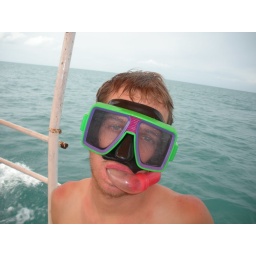
snorkeling in Cambodia. Good for fish viewing while under the water and a fashion statement out.